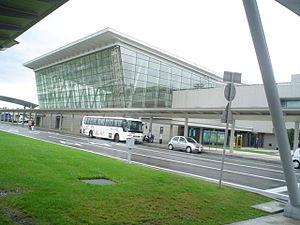
Asahikawa est une ville située dans la sous-préfecture de Kamikawa, sur l'île d'Hokkaidō, au Japon. Elle est la capitale sous-préfectorale et la deuxième plus grande ville d'Hokkaidō, après la capitale préfectorale : Sapporo. Depuis le 1ᵉʳ avril 2000, Asahikawa est une ville noyau du Japon. Elle est connue pour le zoo d'Asahiyama et ses rāmen.